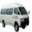
Label: bus